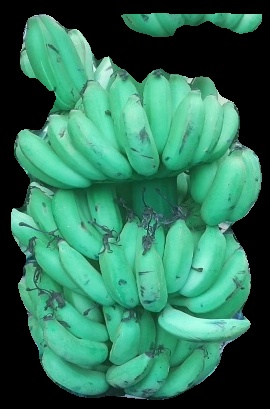
Variety: elakki-bale
Grade: grade1